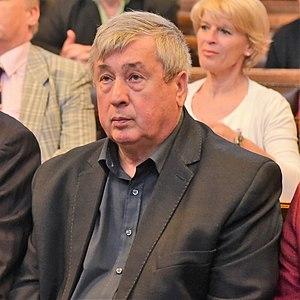
Tibor Klampár est un pongiste hongrois né le 30 avril 1953 à Budapest.